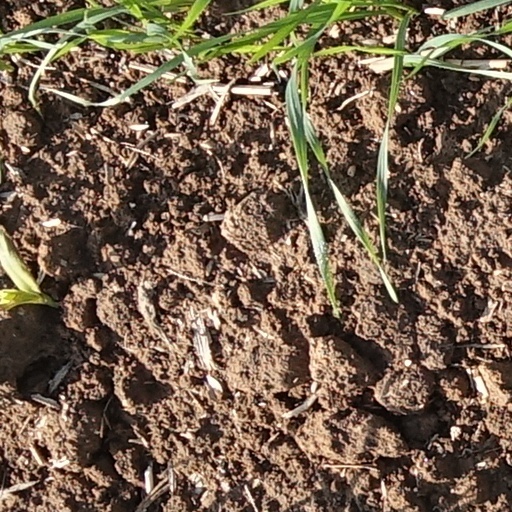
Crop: wheat